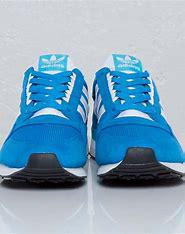
Brand: Adidas
Model: ZX 500